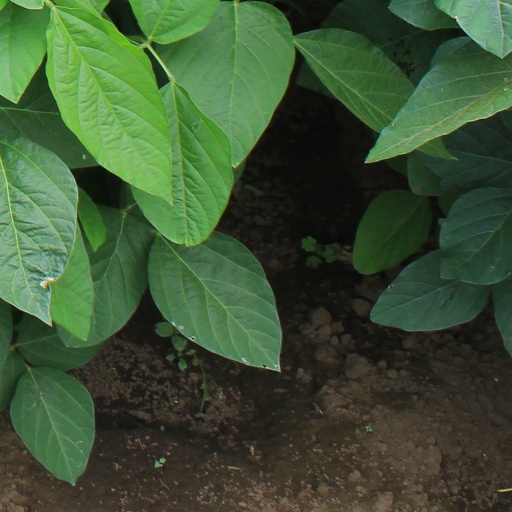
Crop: soybean